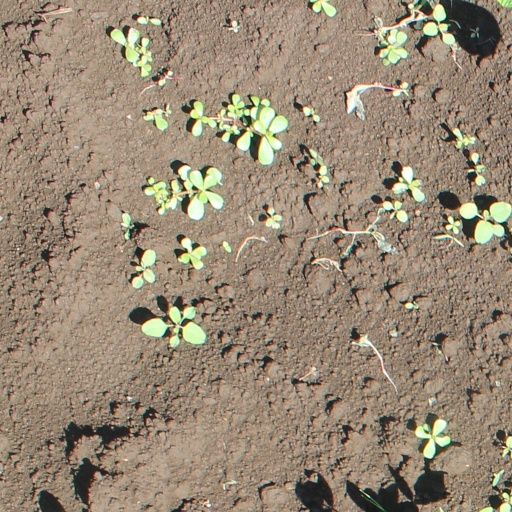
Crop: soybean